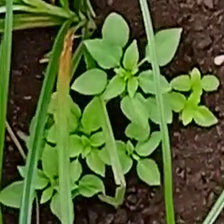
Weed species: Graceful_Sandmart_(Euphorbia hypericifolia)